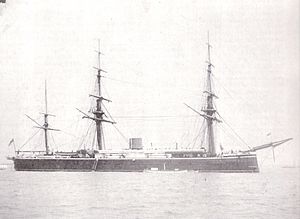
HMS Monarch (1868) / Tjeneste
Monarch fotograferet efter 1872, med barkrigning.
Panserskibet HMS Monarch var det første store søgående krigsskib i Royal Navy, der havde sine svære kanoner anbragt i kanontårne. Navnet betyder monark, og skibet var det fjerde af foreløbigt fem skibe i Royal Navy med dette navn.